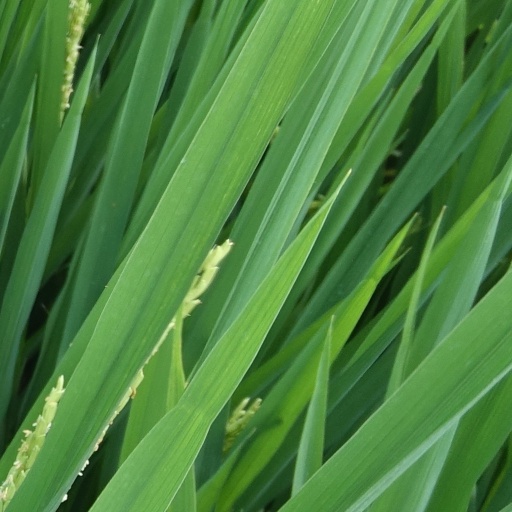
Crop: rice